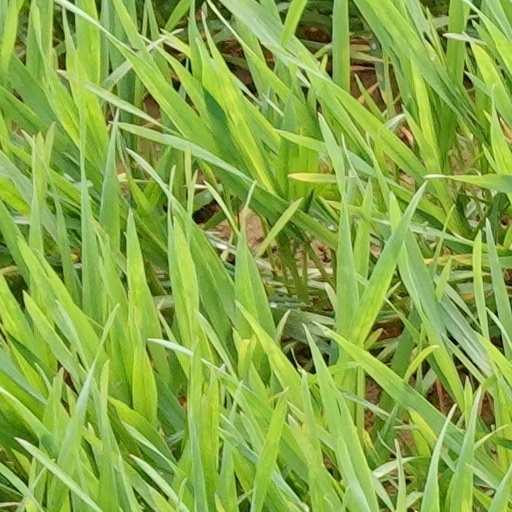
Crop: wheat